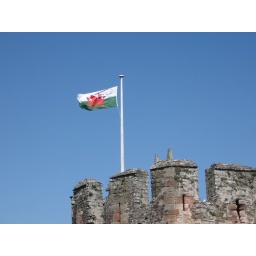
the welsh flag in the castle tower